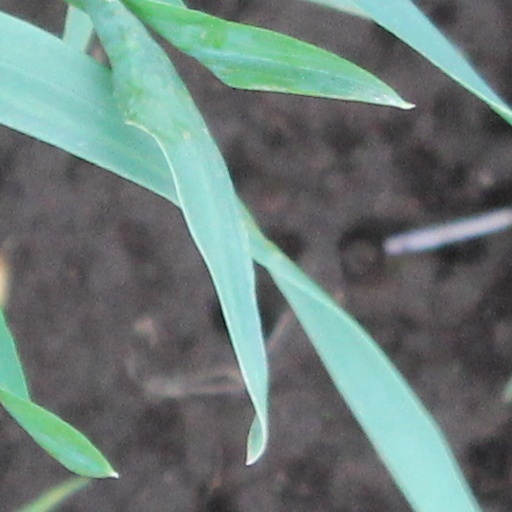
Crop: wheat